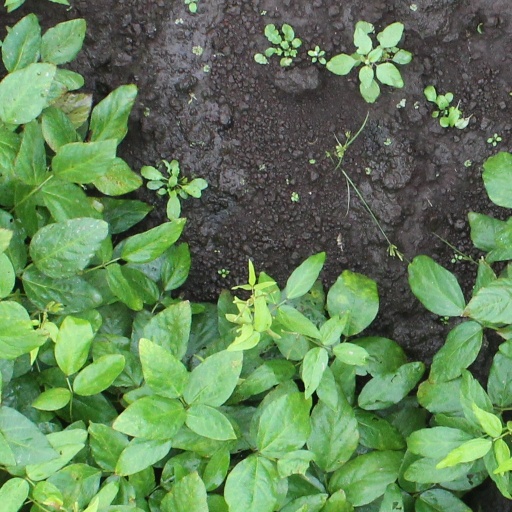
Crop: soybean